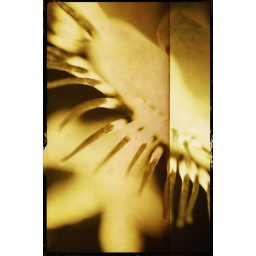
I love these flowers that grow in and around my home town. They're like alien plants!